Sami Farag

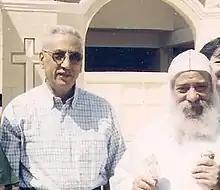
Judge Sami Farag with Pope Shenouda III.

In the 1996 Conference that was held in Budapest, his performance convinced the President of the Congress to name Egypt as an observant member at the Conference of European Constitutional Courts.